Dion Fortune

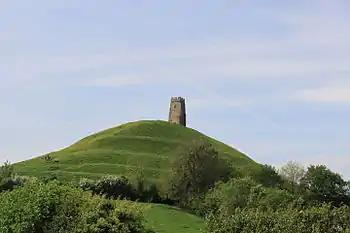
Glastonbury Tor

Fortune was born Violet Mary Firth on 6 December 1890 at her family home on Bryn-y-Bia Road in Llandudno, North Wales. Her background was upper middle-class; the Firths were a wealthy English family who had gained their money through the steel industry in Sheffield, Yorkshire, where they had specialised in the production of guns. Fortune's paternal grandfather John Firth had devised a family motto, "Deo, non Fortuna" ("God, not Luck"), to mark out their "nouveau riche" status; she would later make use of it in creating her pseudonym.